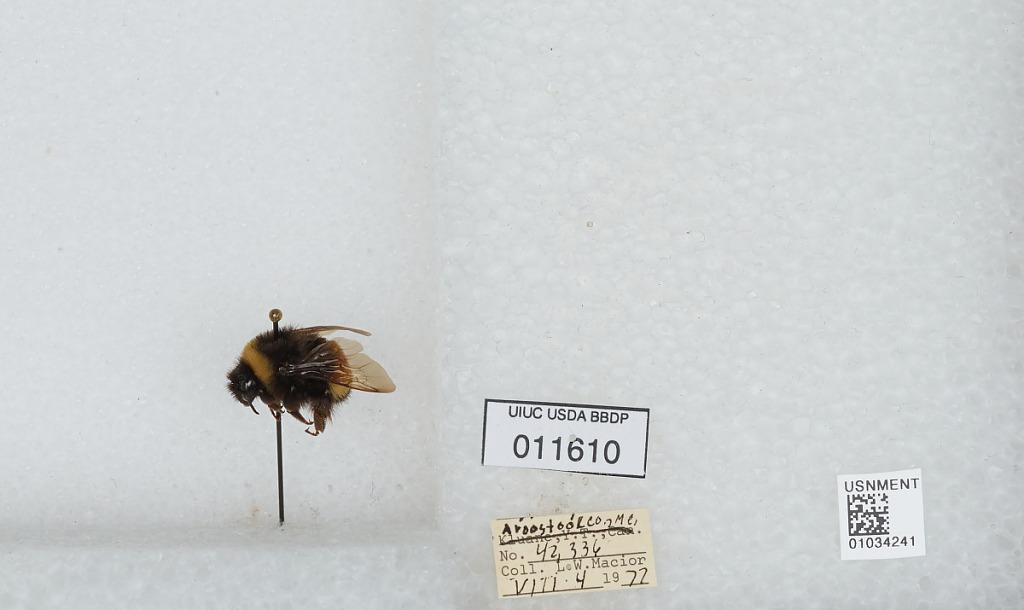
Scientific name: Bombus (Bombus) terricola Kirby
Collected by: L. Macior
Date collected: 1977-8-4
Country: United States
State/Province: Maine
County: Aroostook
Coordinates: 46.65, -68.58